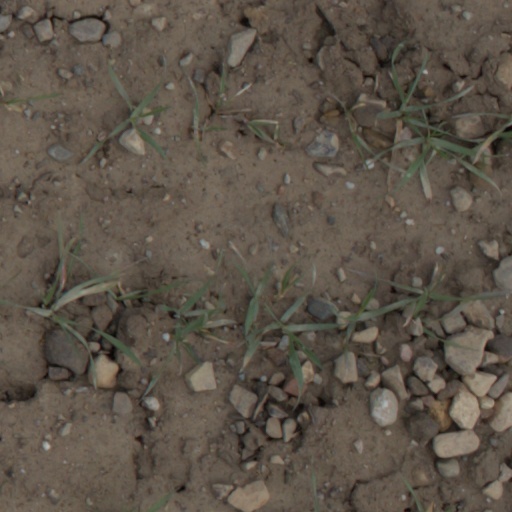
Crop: wheat